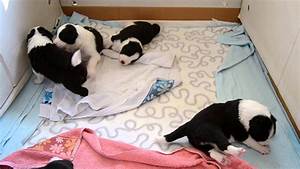
Label: cane